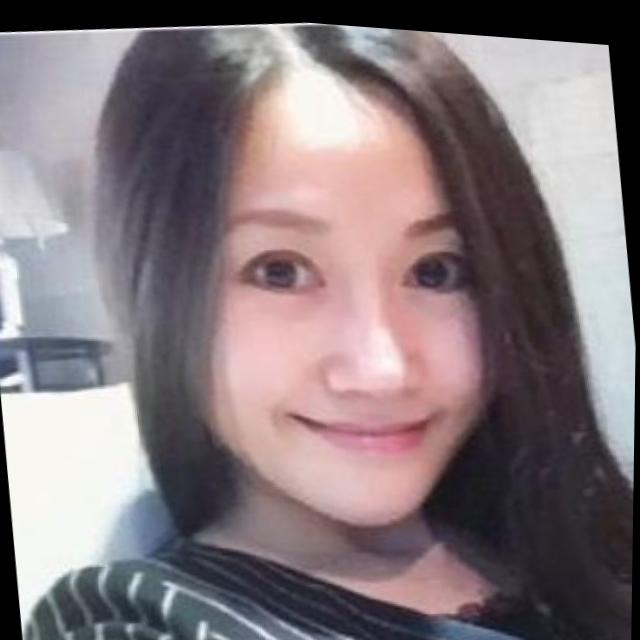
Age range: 21-44